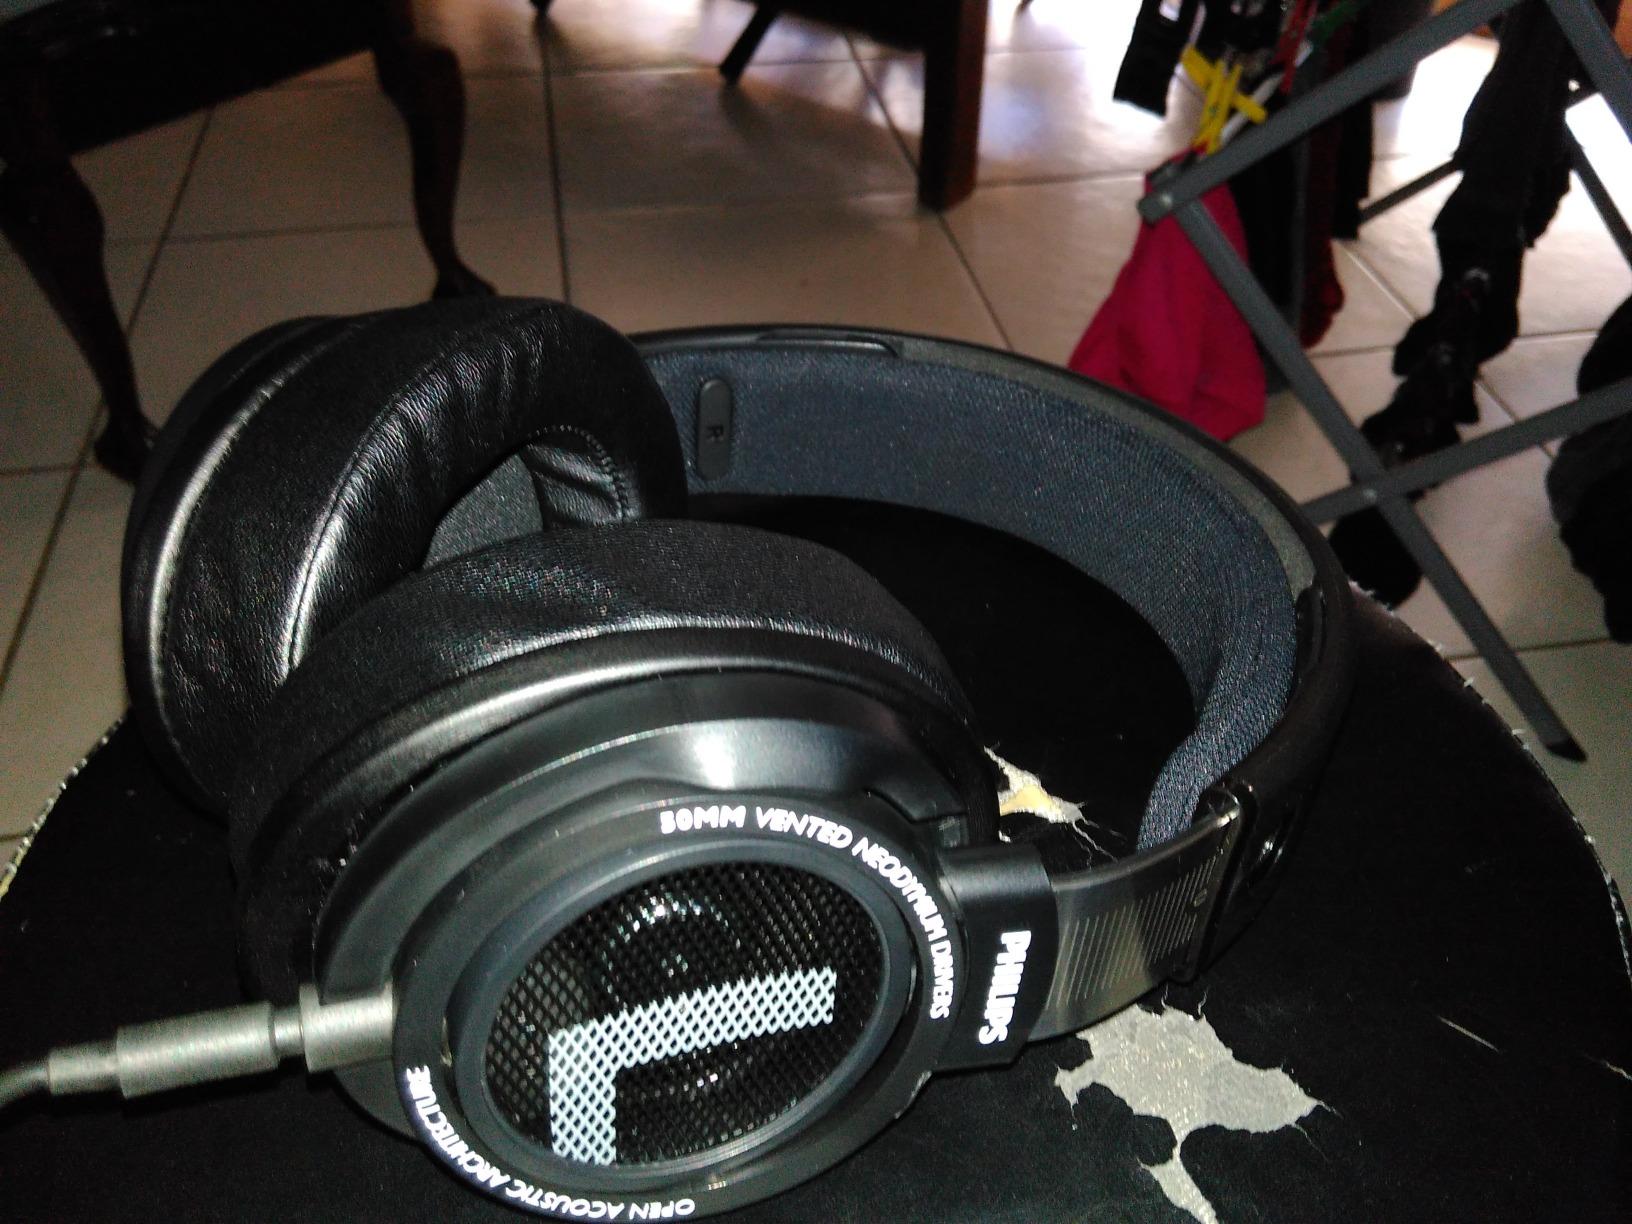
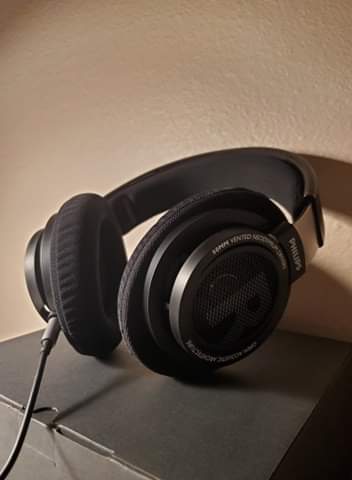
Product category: headphones
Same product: yes